Raman spectroelectrochemistry

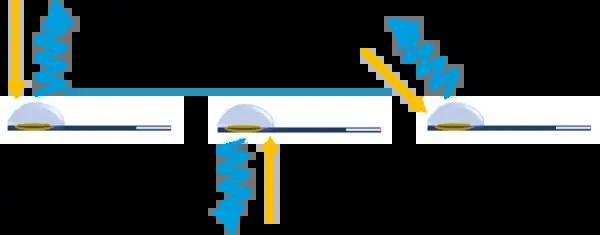
Raman-SEC configurations. The first picture shows the normal arrangement, the second the inverted microscope configuration and the last the angle arrangement. All of them are shown on screen-printed electrodes.

The experimental setup to perform Raman spectroelectrochemistry consists of a light source, a spectrometer, a potentiostat, a spectroelectrochemical cell, a three-electrode system, radiation beam conducting devices, data collection and analysis devices. Nowadays, there are commercial instruments that integrate all these elements in a single instrument, significantly simplifying the performance of spectroelectrochemical experiments.